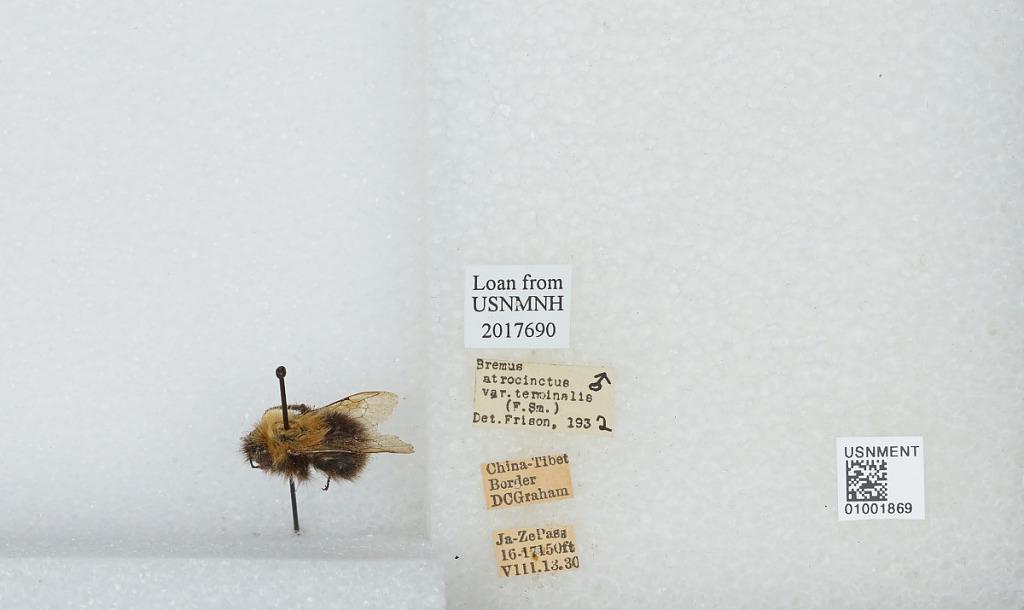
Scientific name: Bombus (Festivobombus) festivus Smith
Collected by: D. Graham
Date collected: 1930-8-13
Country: China
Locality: Ja-Ze Pass
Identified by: Frison